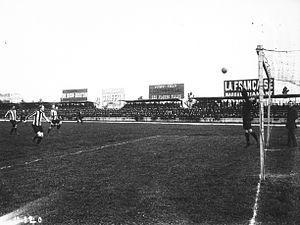
Parc des Princes, 1er mai 1910, US Tourcoing contre SH Marseille, finale du championnat de France de football USFSA.
L’Union sportive tourquennoise, abrégé en US tourquennoise ou US Tourcoing, est un club de football français fondé en 1902 et situé à Tourcoing dans le Nord.
Le Championnat de France de football USFSA 1910 met aux prises les champions régionaux de l'USFSA.
Le Stade helvétique est un club de football français fondé en 1907, disparu en 1916 et situé à Marseille.